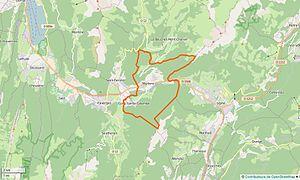
Val-de-Chaise Limite communale This map was created from OpenStreetMap project data, collected by the community. This map may be incomplete, and may contain errors. Don't rely solely on it for navigation.
Val de Chaise est, depuis le 1ᵉʳ janvier 2016, une commune nouvelle française située dans le département de la Haute-Savoie en région Auvergne-Rhône-Alpes. Elle est issue de la fusion des communes de Cons-Sainte-Colombe et de Marlens.